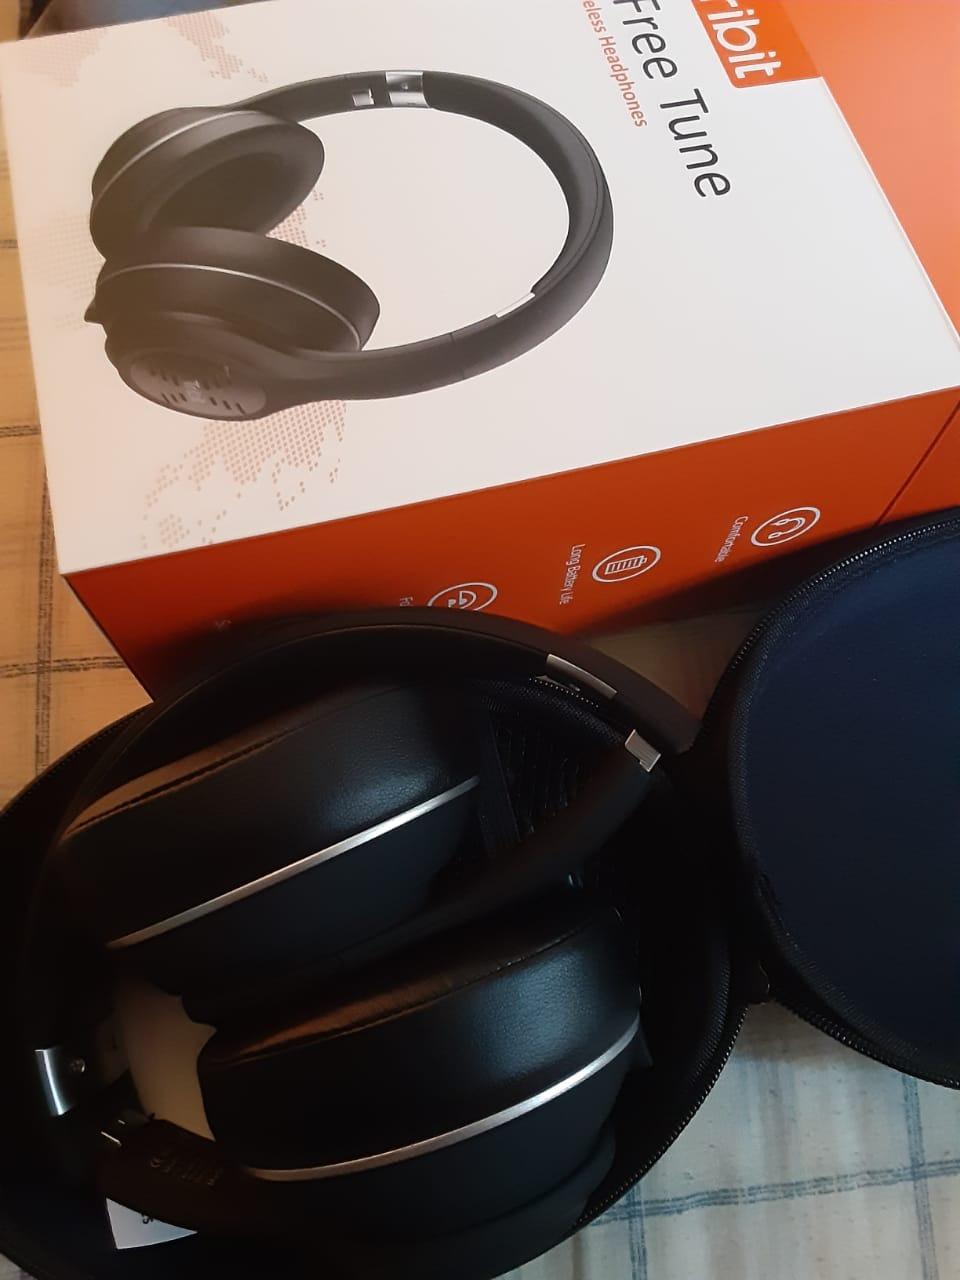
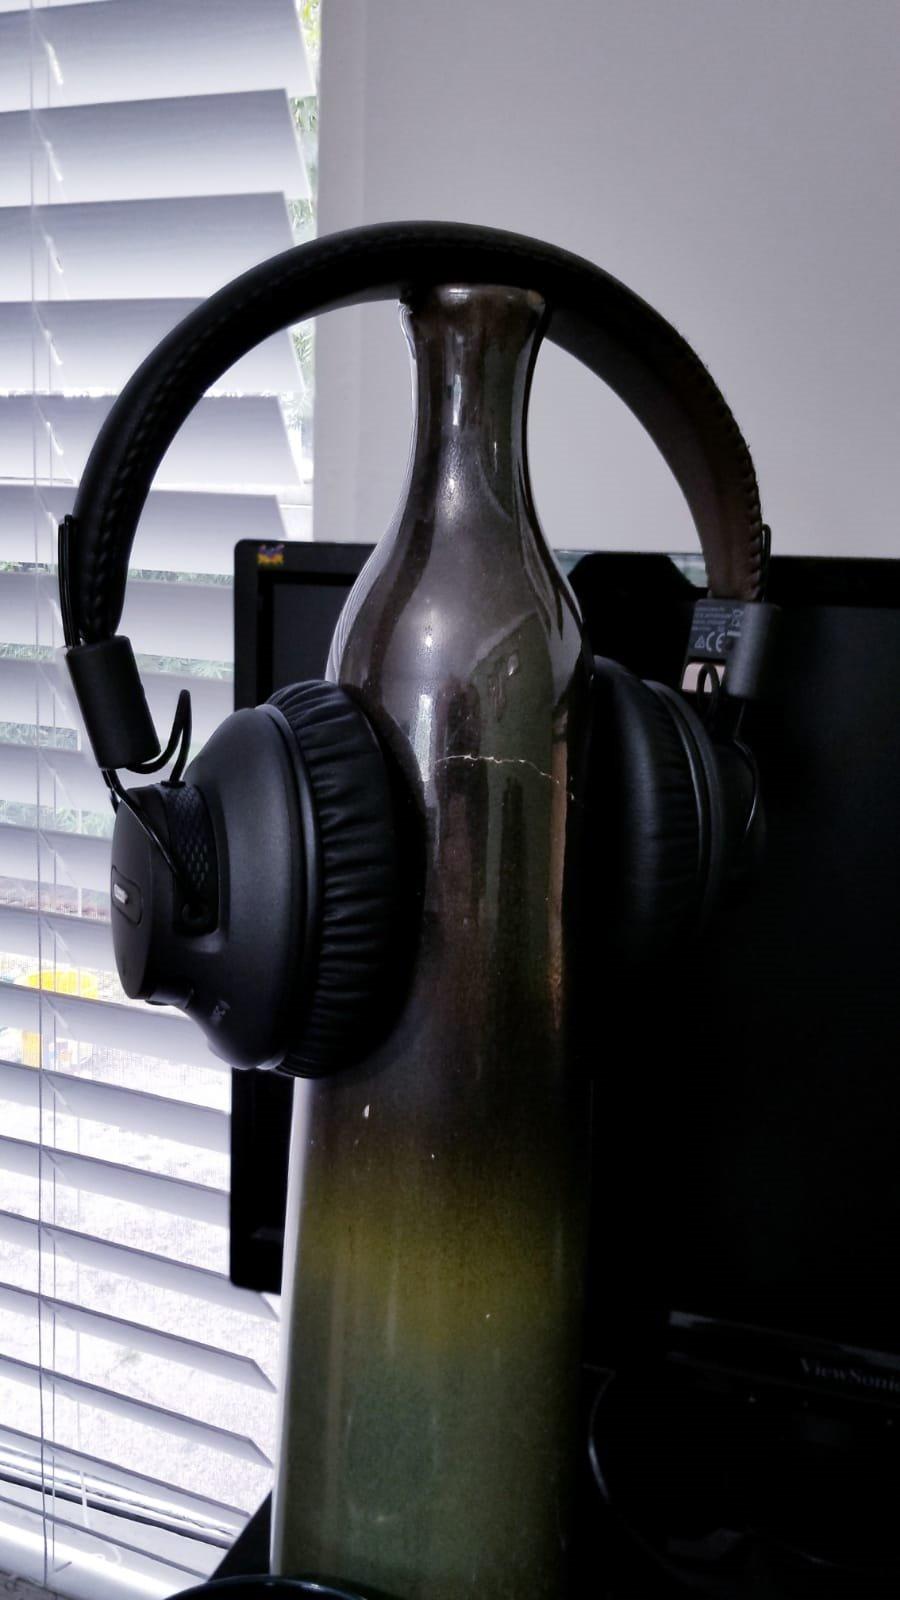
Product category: headphones
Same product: no